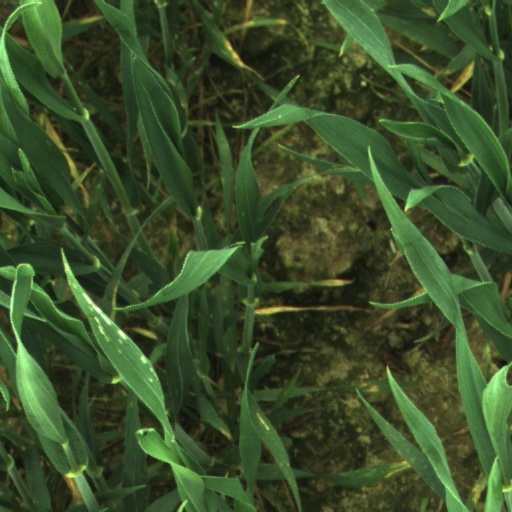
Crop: wheat